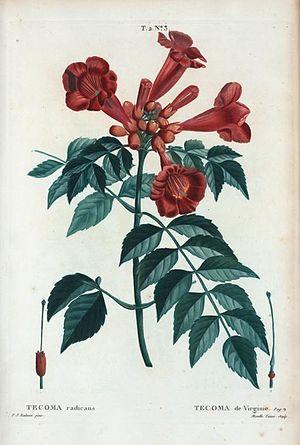
Tecoma radicans = Tecoma de Virginie.